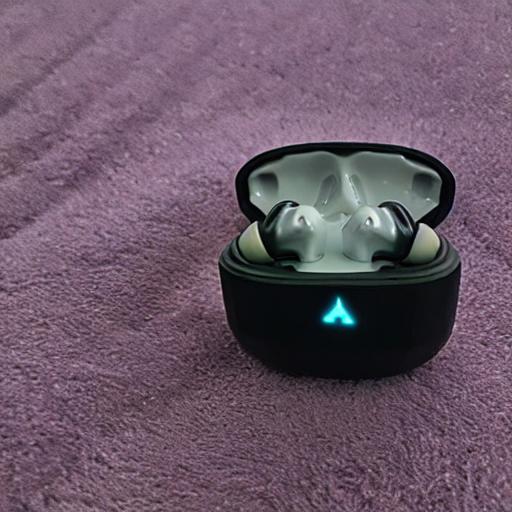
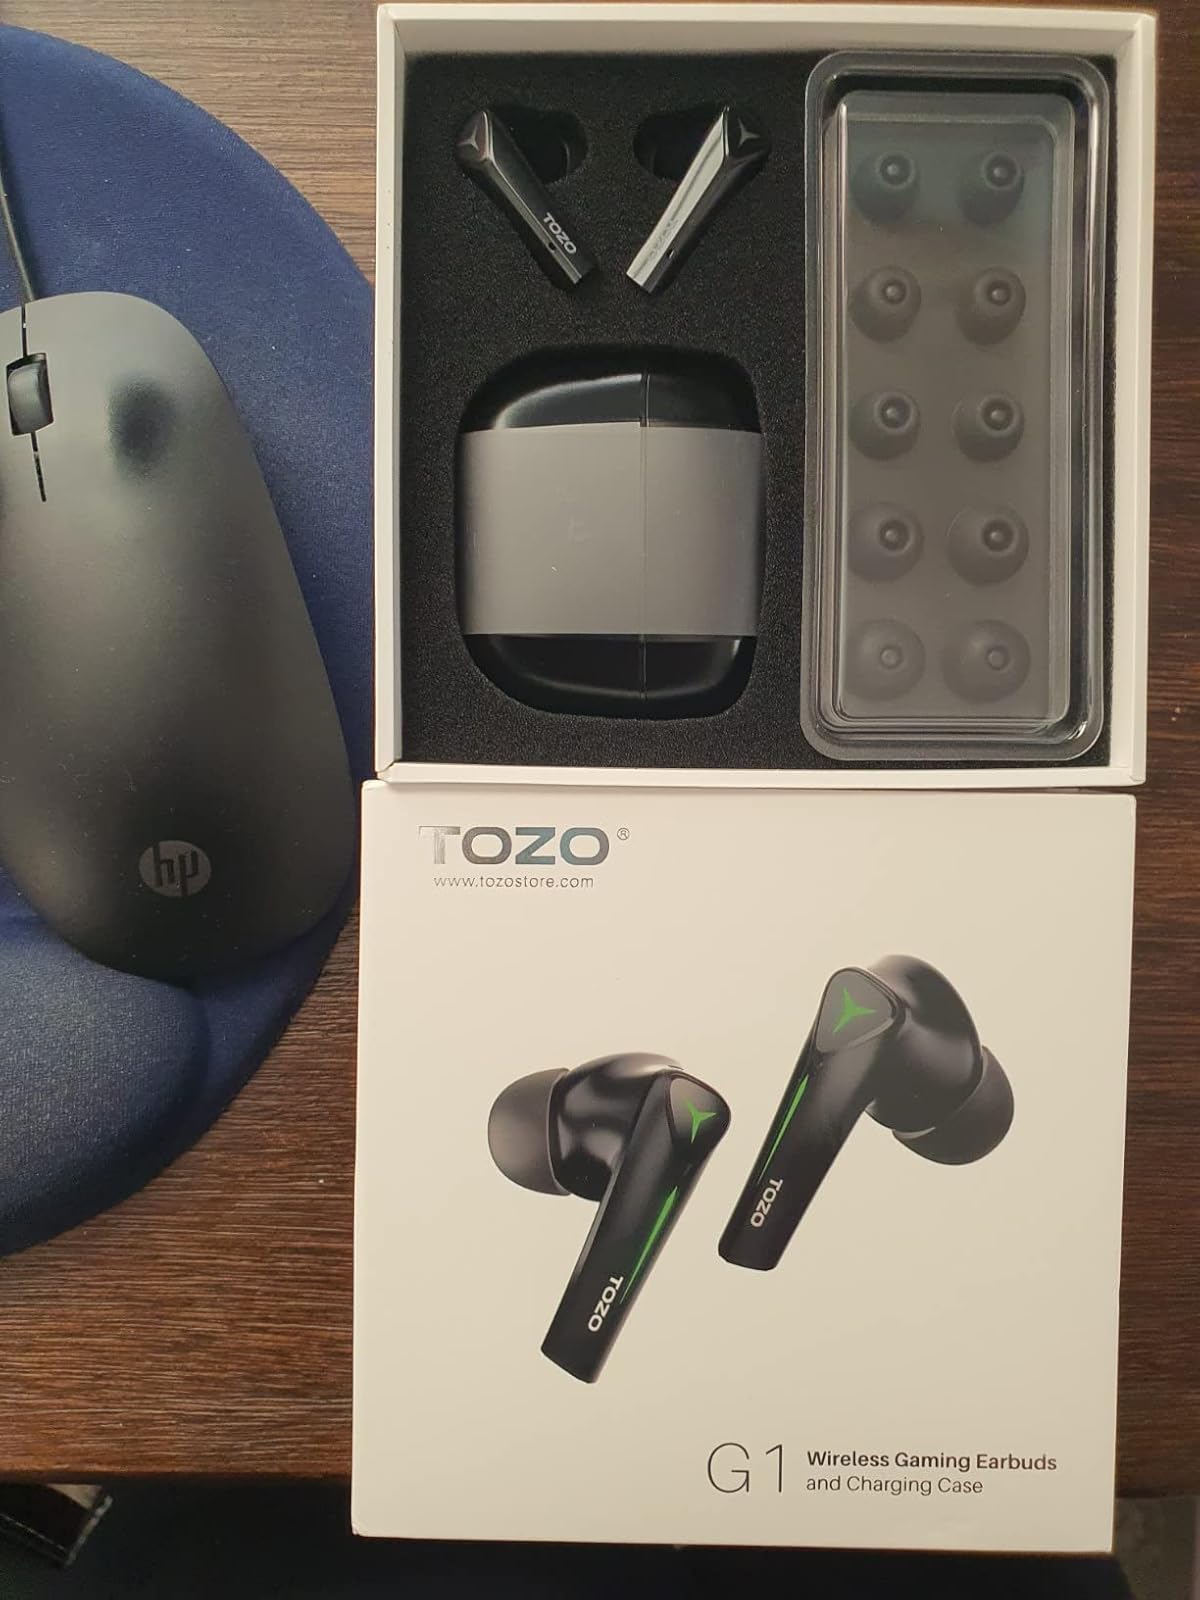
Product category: earbuds
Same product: no